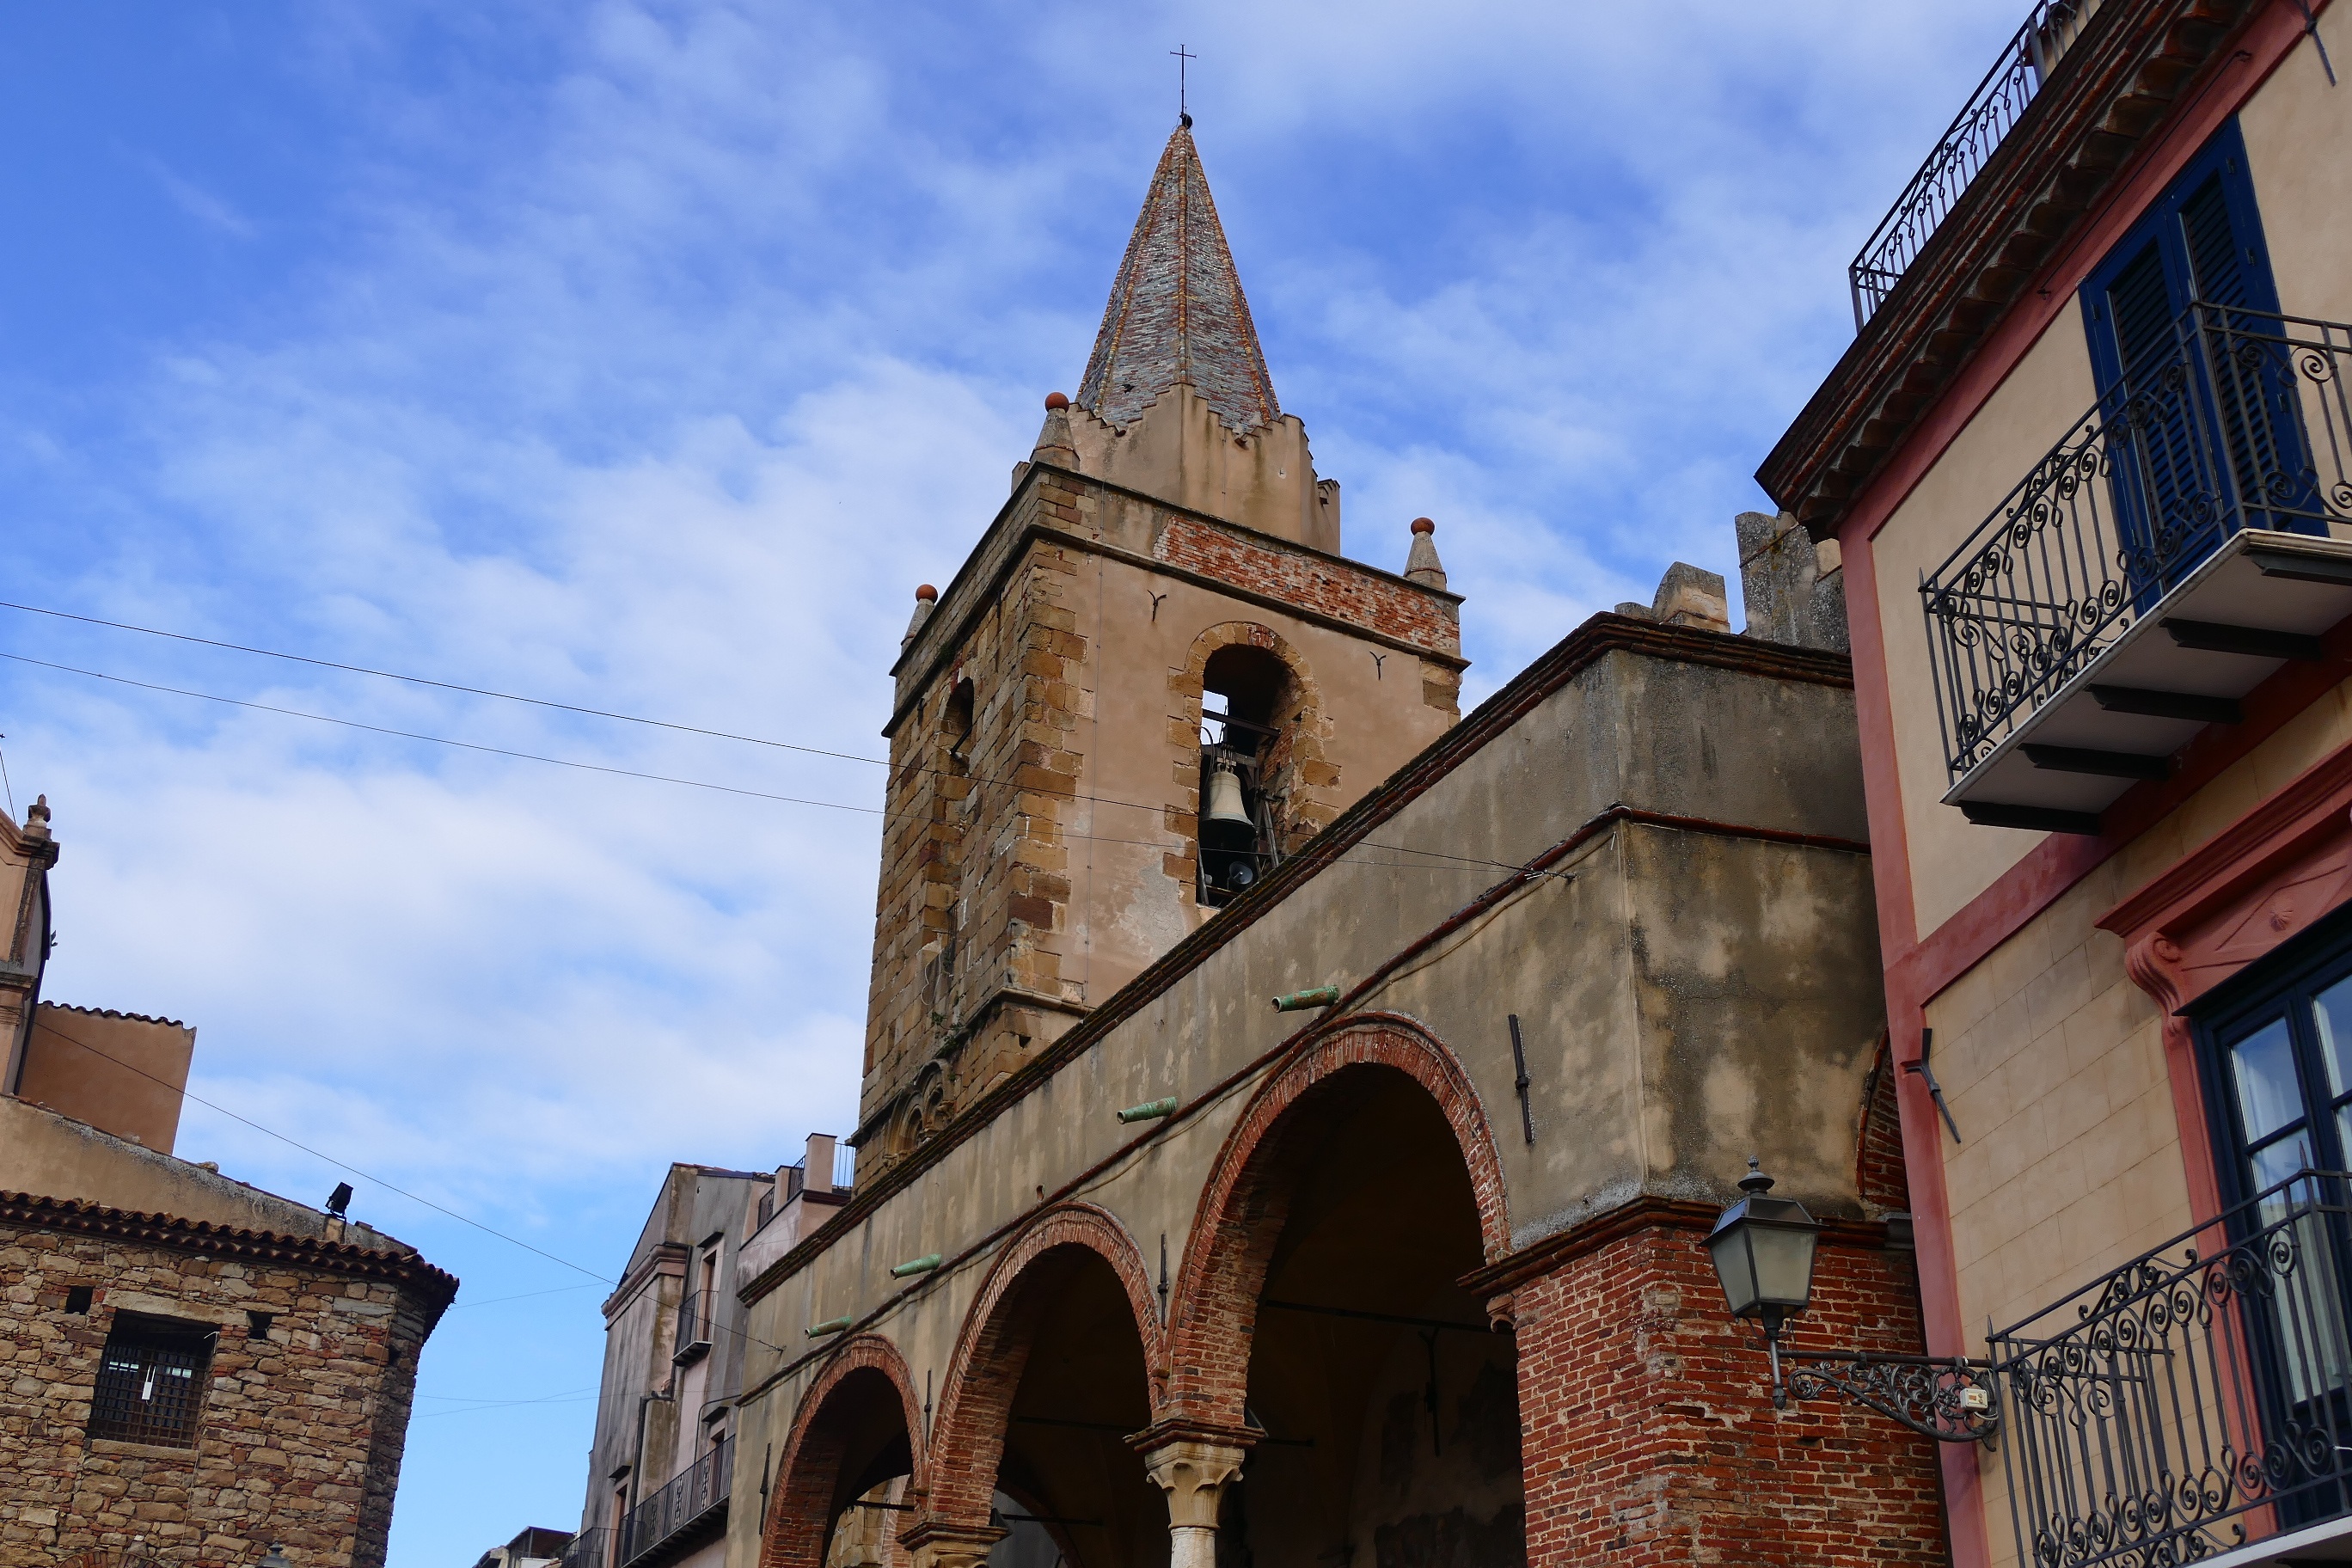
architecture, town, building, tower, landmark, italy, facade, church, cathedral, place of worship, spire, basilica, middle ages, sicily